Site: brandenburg
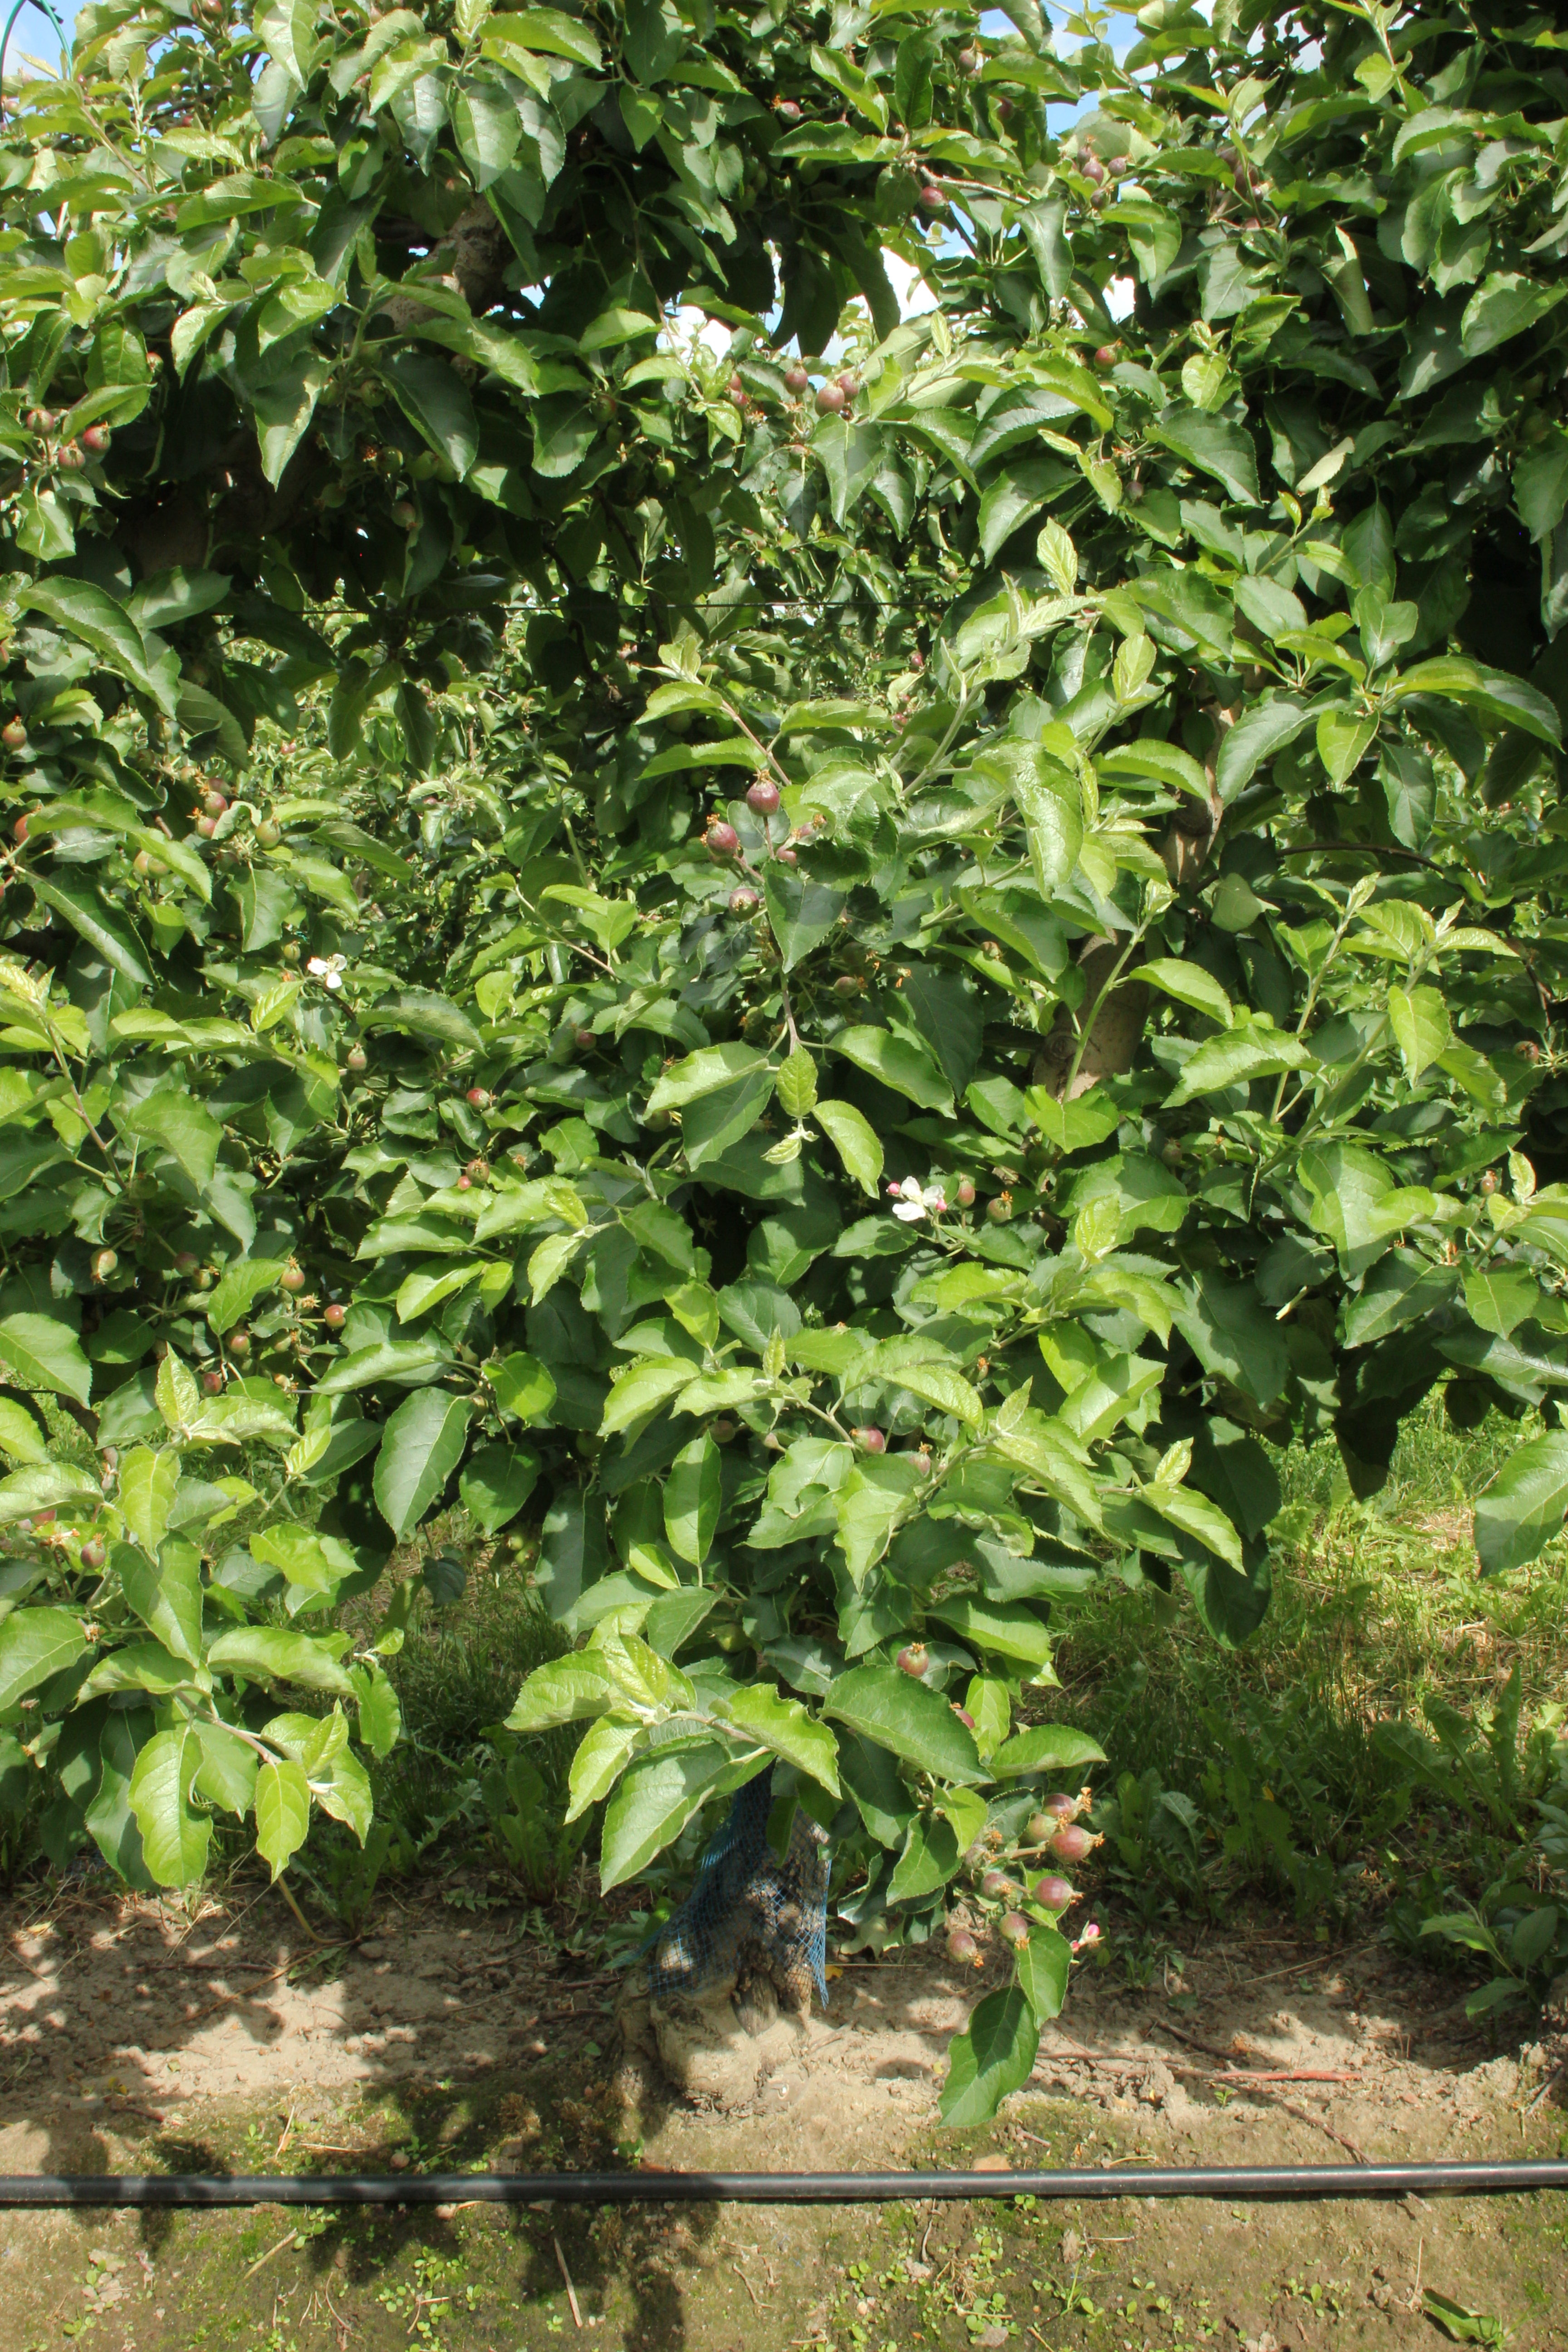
Growth stage (BBCH 72): Development of fruit